Vittorio Avondo

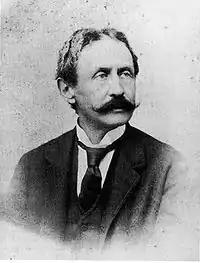
Vittorio Avondo (c.1890)

Vittorio Avondo (August 10, 1836 – December 14, 1910) was an Italian antiquarian and painter born in Turin, where he served as a member of the city council. In his painting, he depicted mainly landscapes from his native Piedmont. He is considered one of the painters of the "School of Rivara", which included Carlo Pittara.